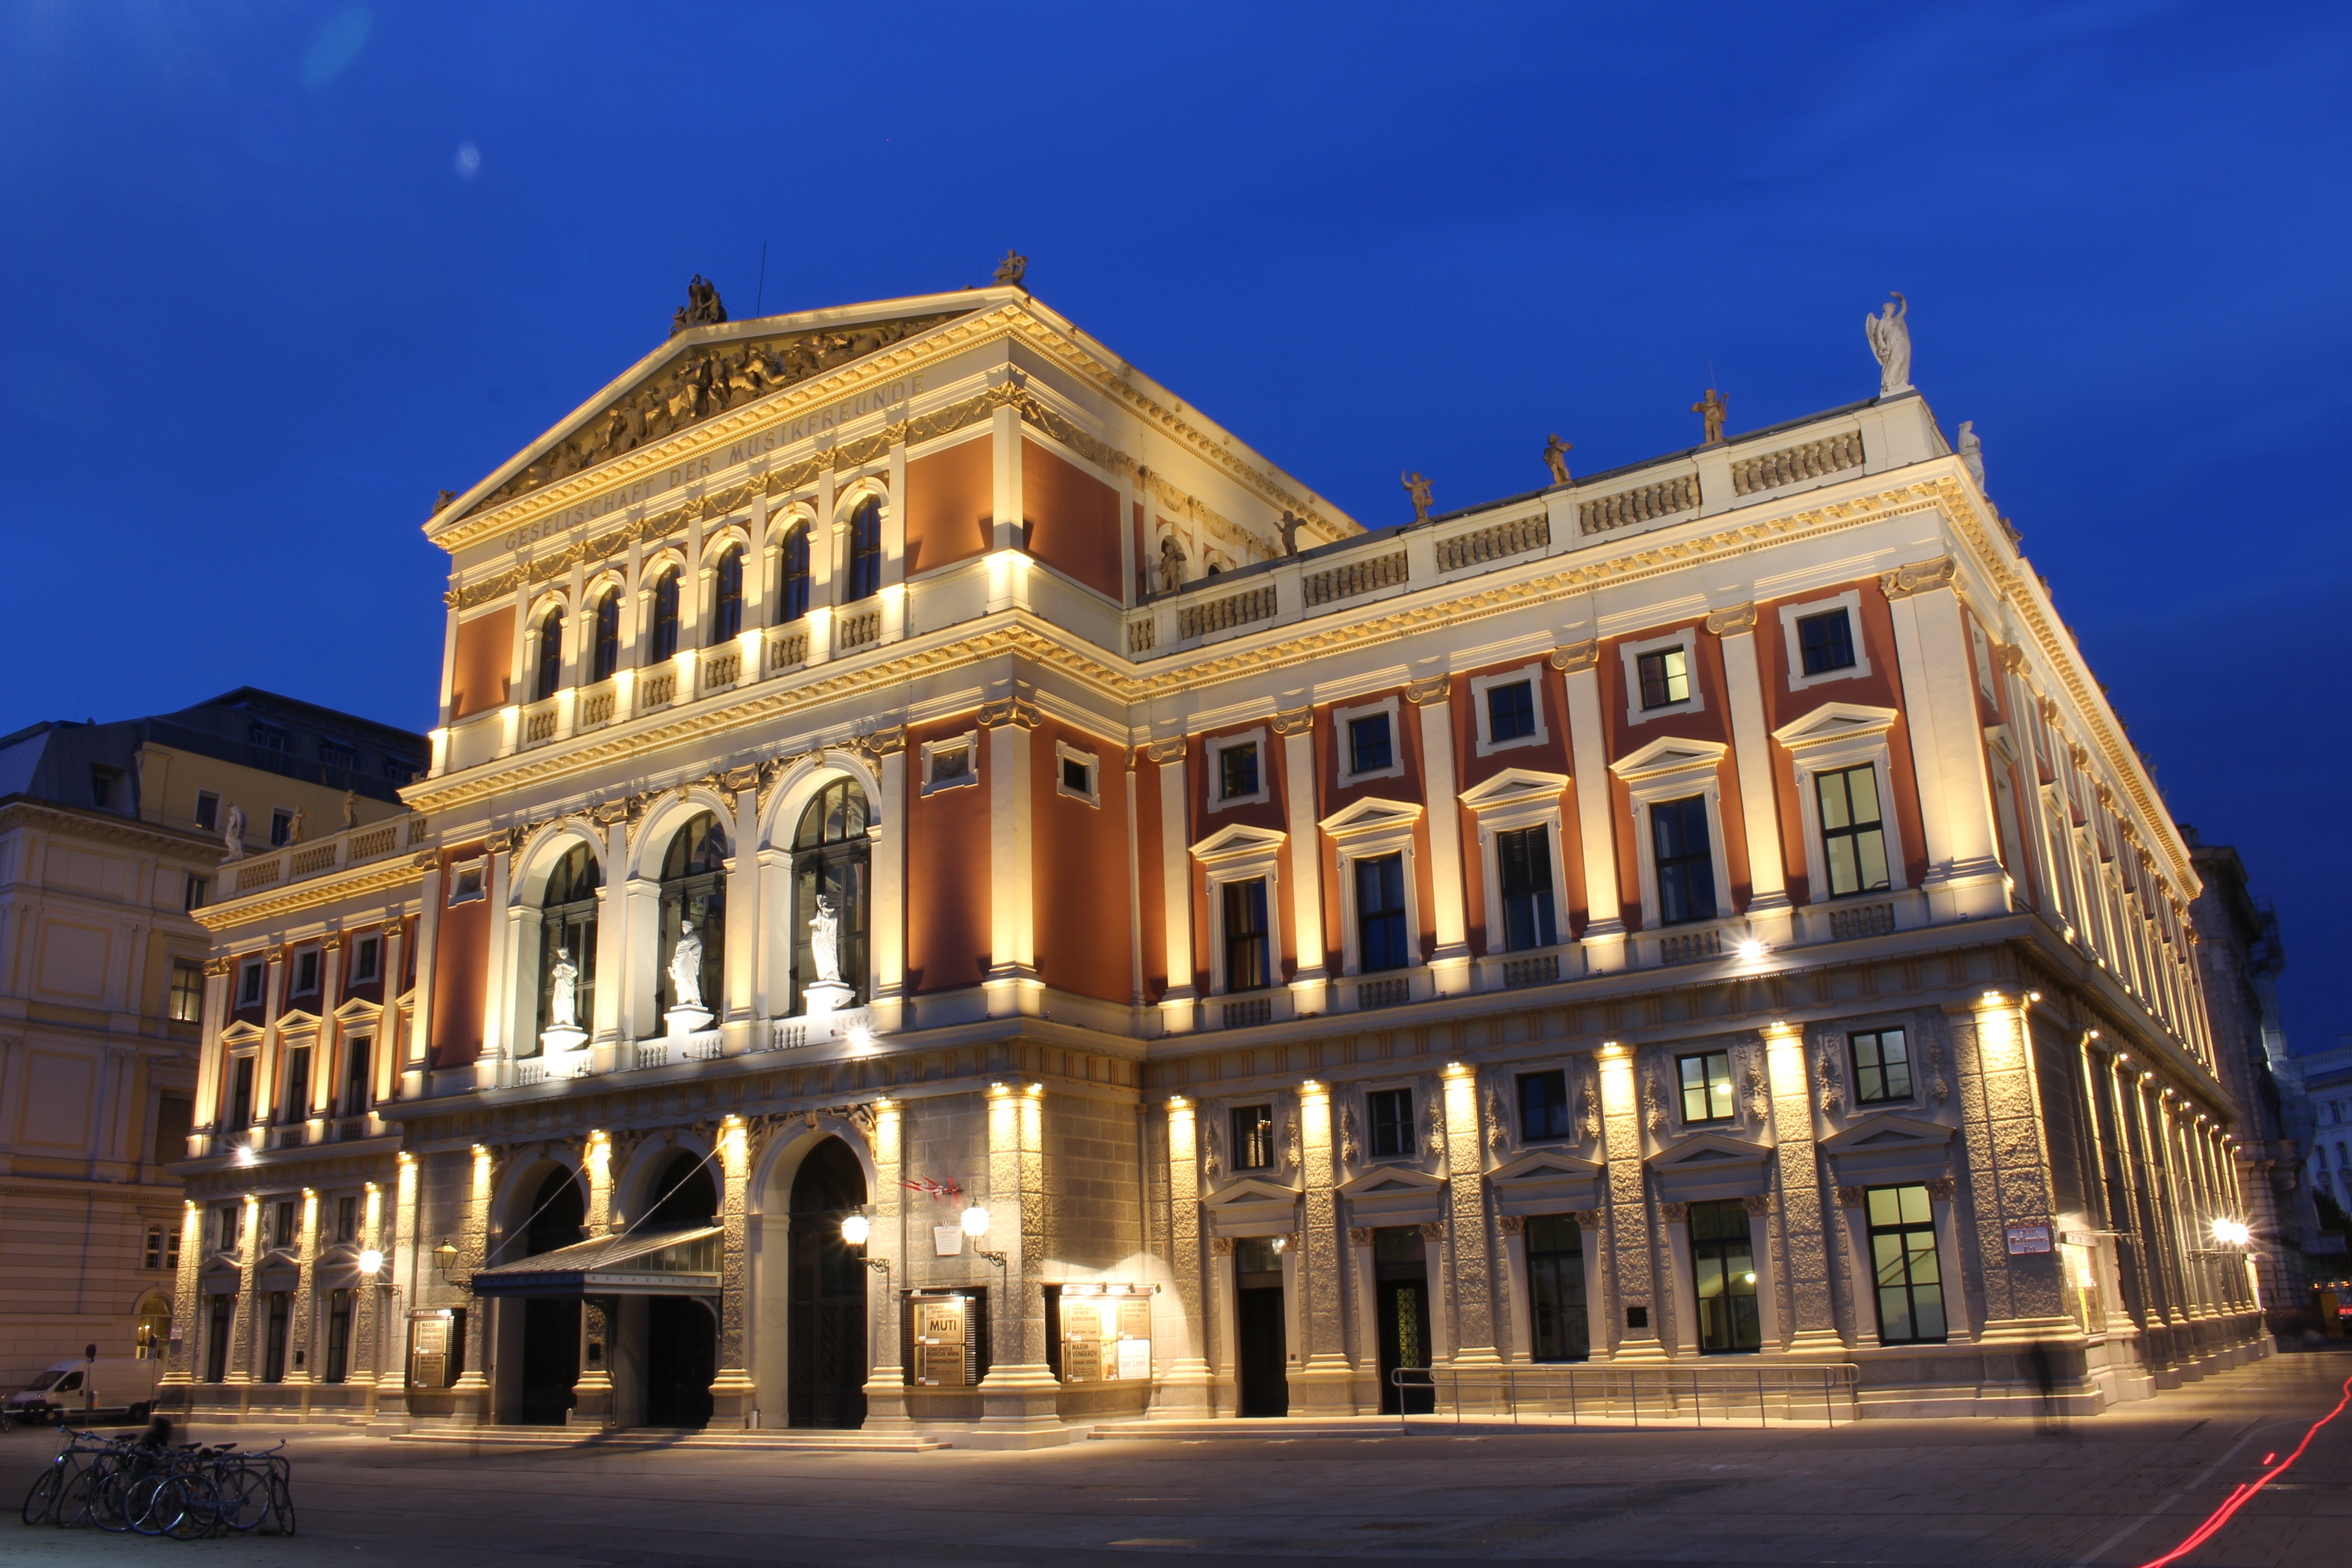
architecture, sunset, night, mansion, building, palace, downtown, evening, opera house, plaza, landmark, facade, long exposure, austria, vienna, tourist attraction, estate, mood, classical architecture, music club